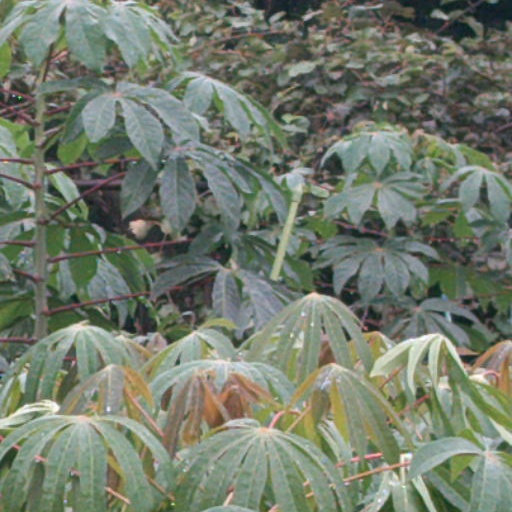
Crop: cassava